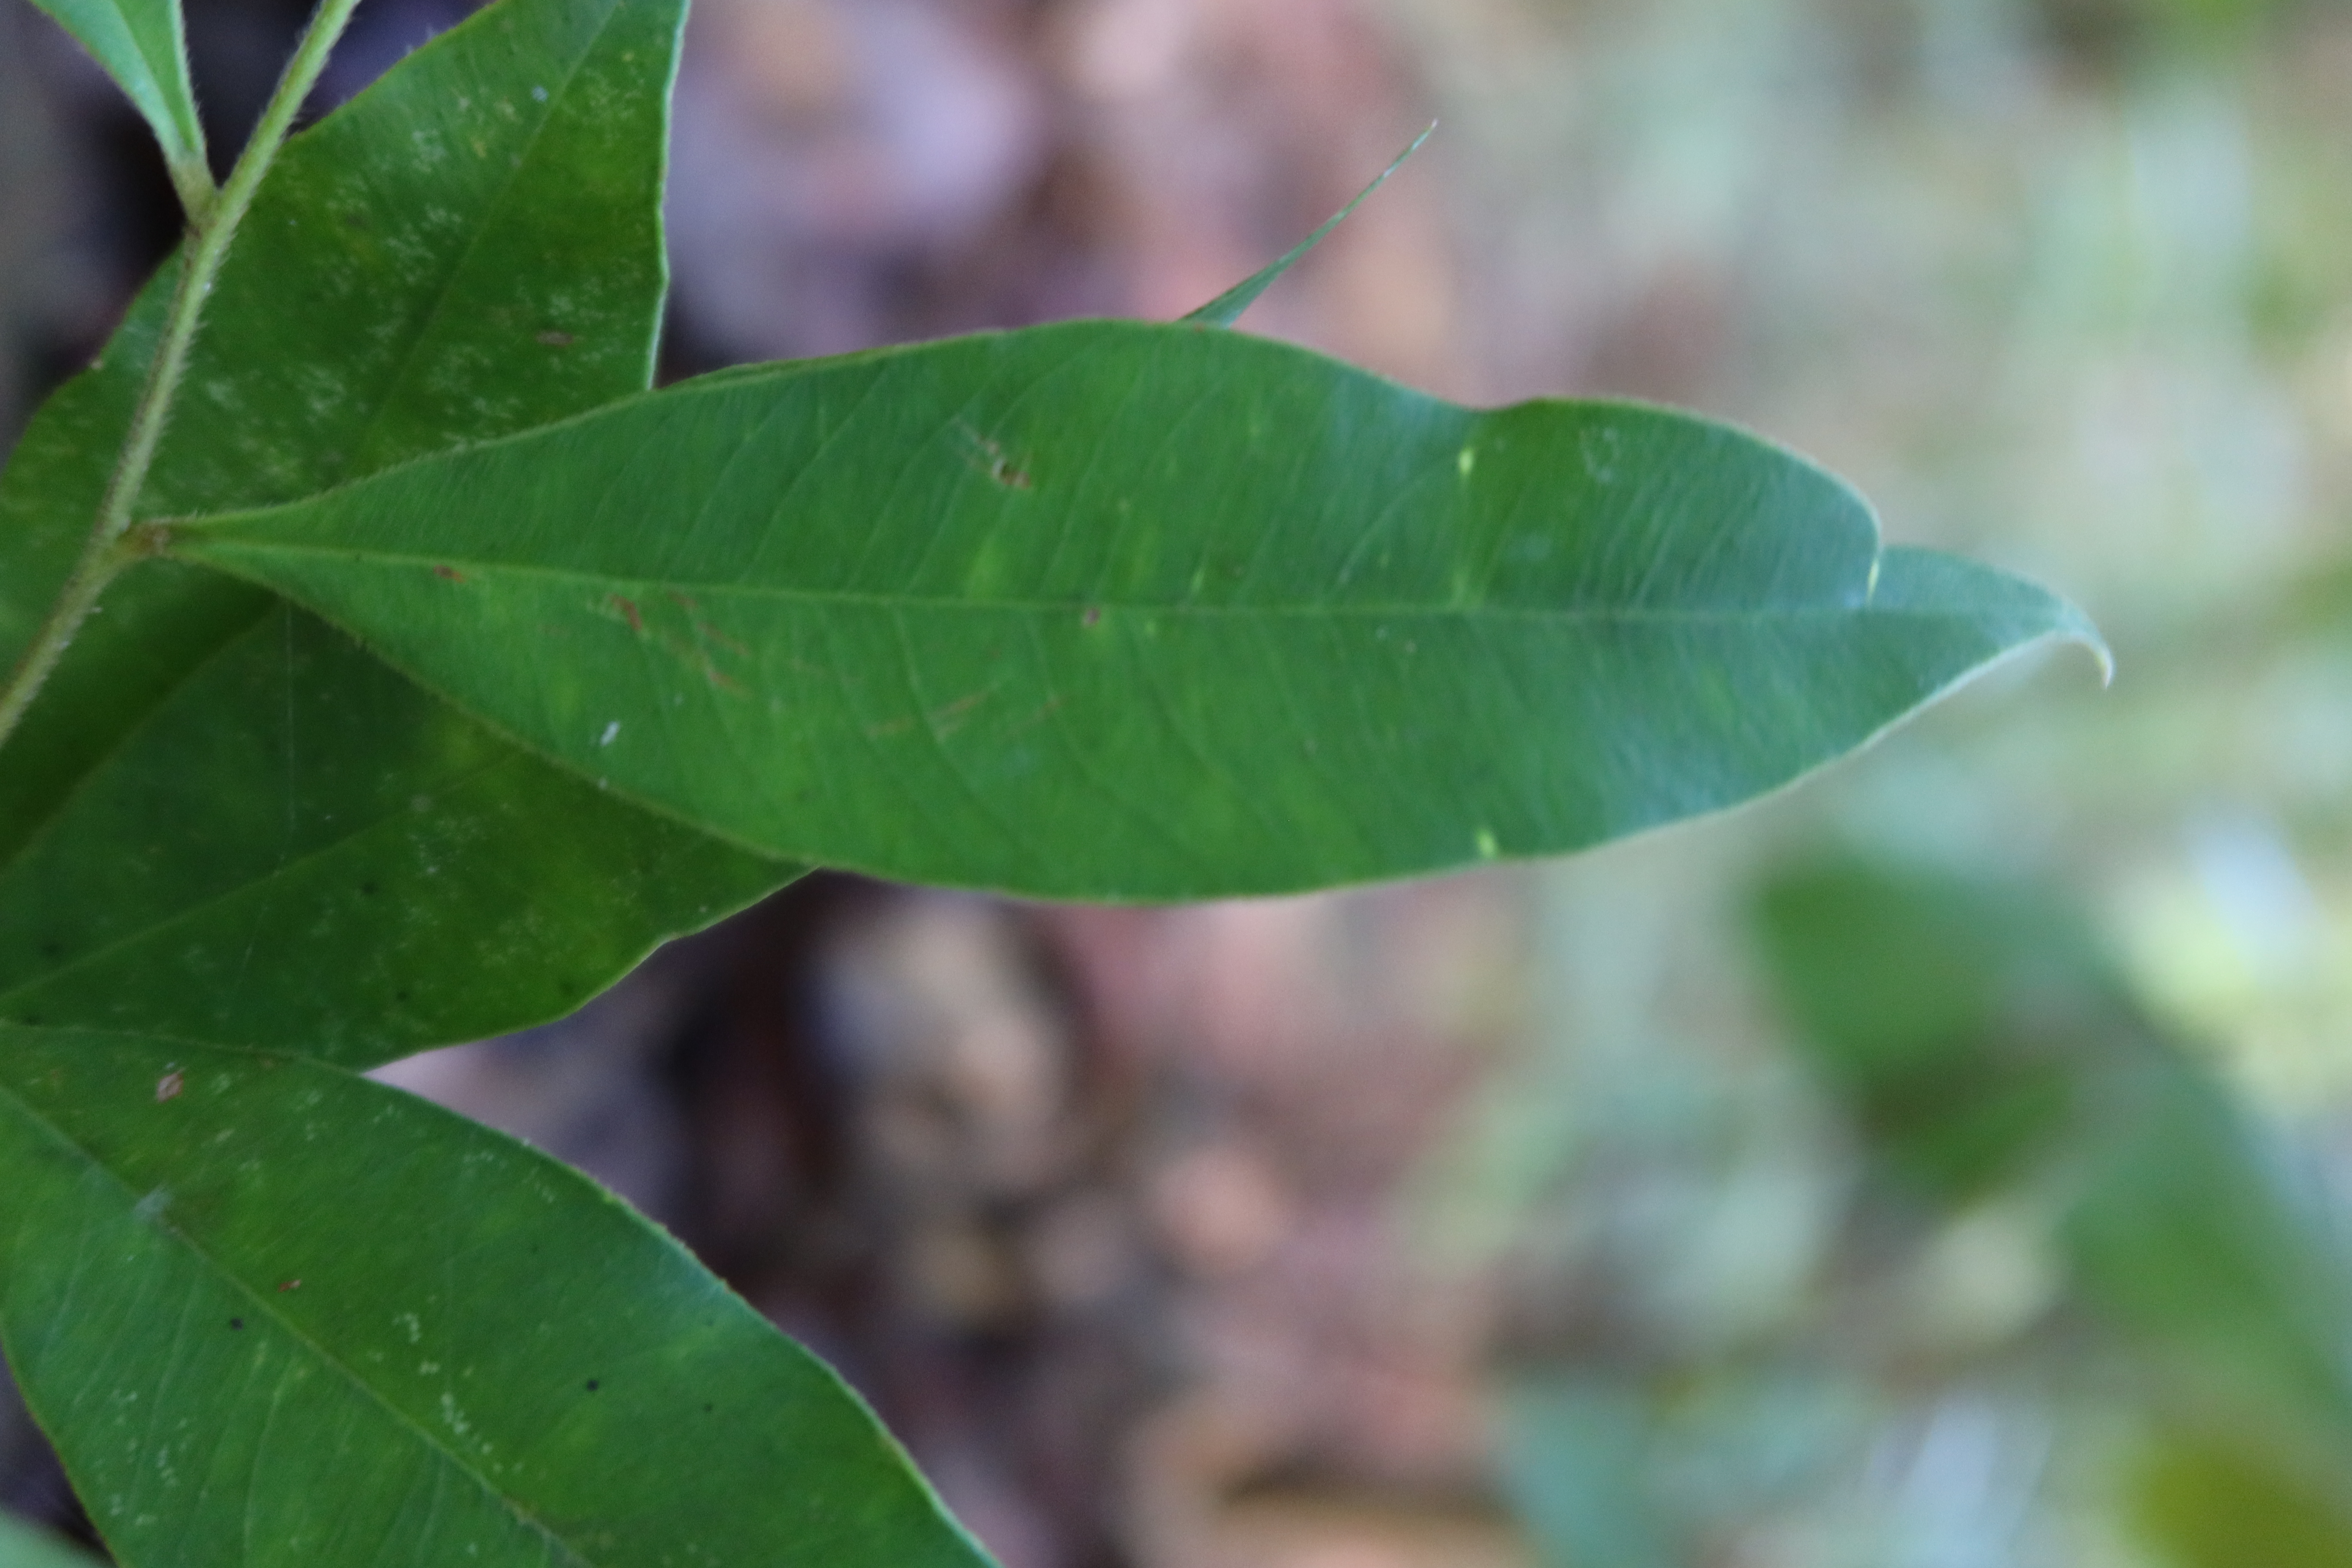
Label: Brown spots